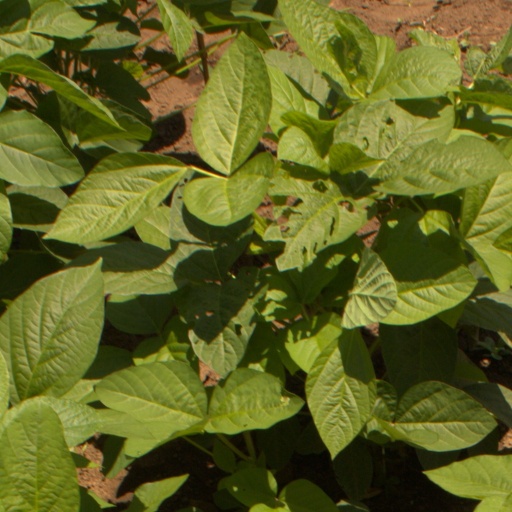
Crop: soybean